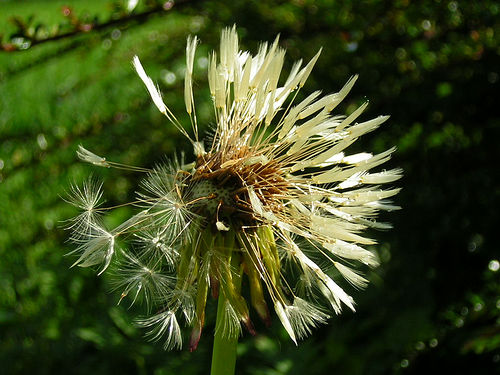
Flower: dandelion